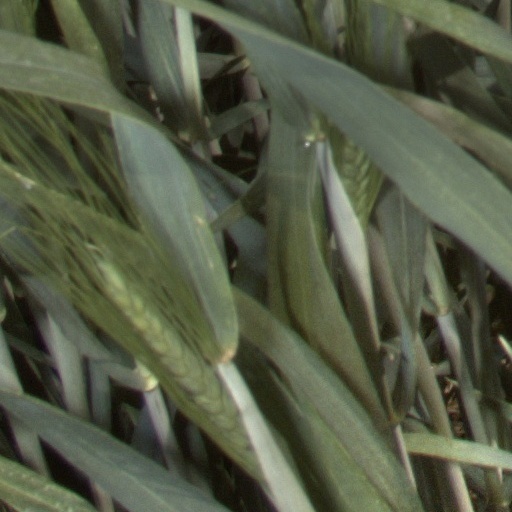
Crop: wheat